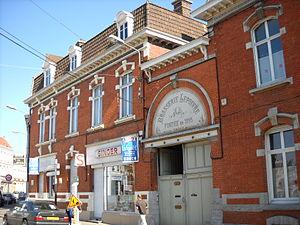
Seclin est une commune française située dans le département du Nord, en région Hauts-de-France.
Le Nord-Pas-de-Calais est la deuxième région brassicole de France après l'Alsace. Aujourd'hui la région compte deux brasseries industrielles, la Brasserie du Pelican Pelforth et la Brasserie de Saint-Omer, ainsi que de nombreuses brasseries artisanales et microbrasseries.